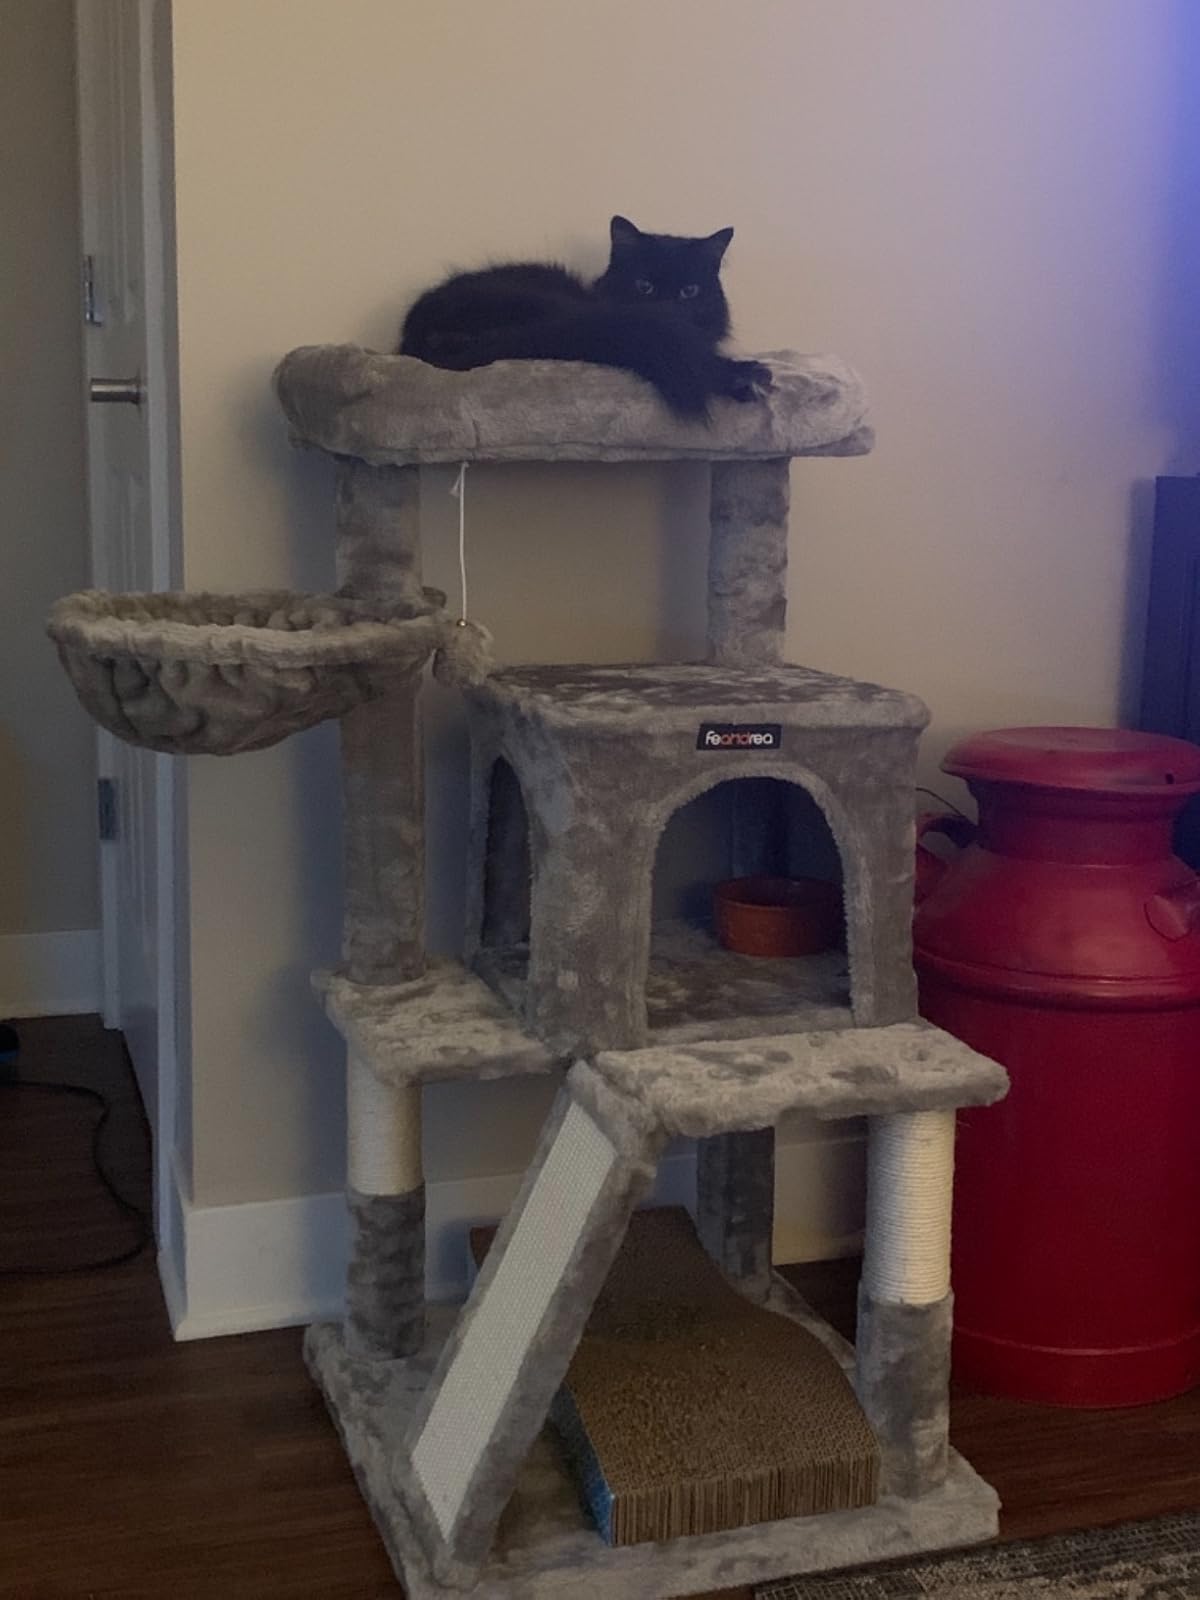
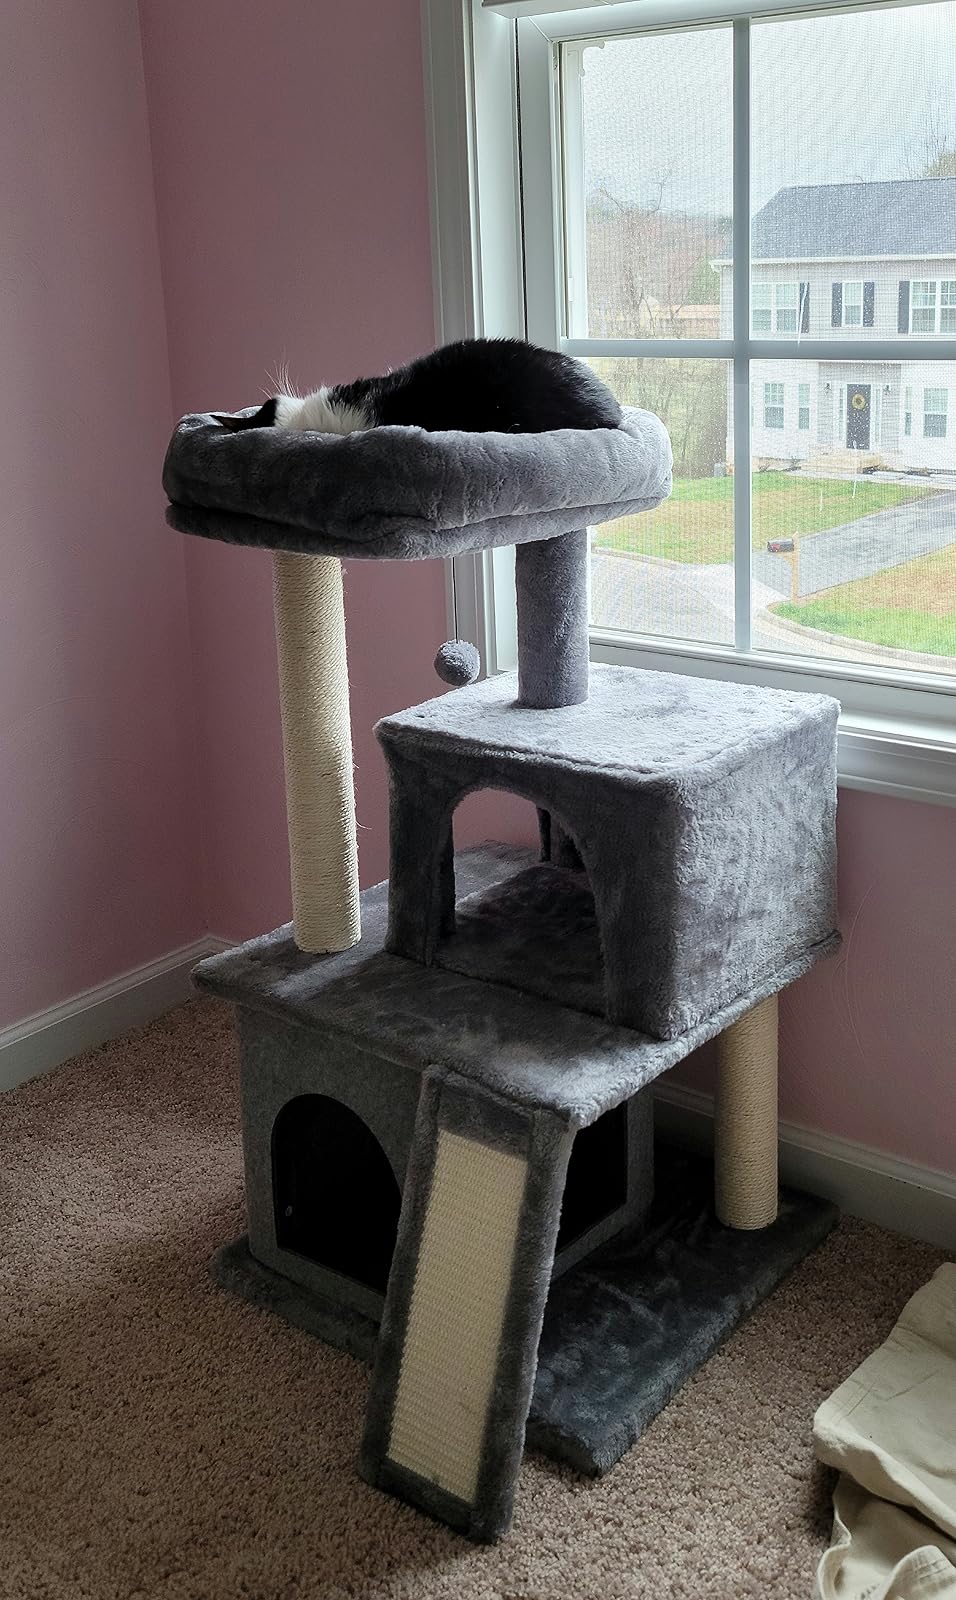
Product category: items_cat tree
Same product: no